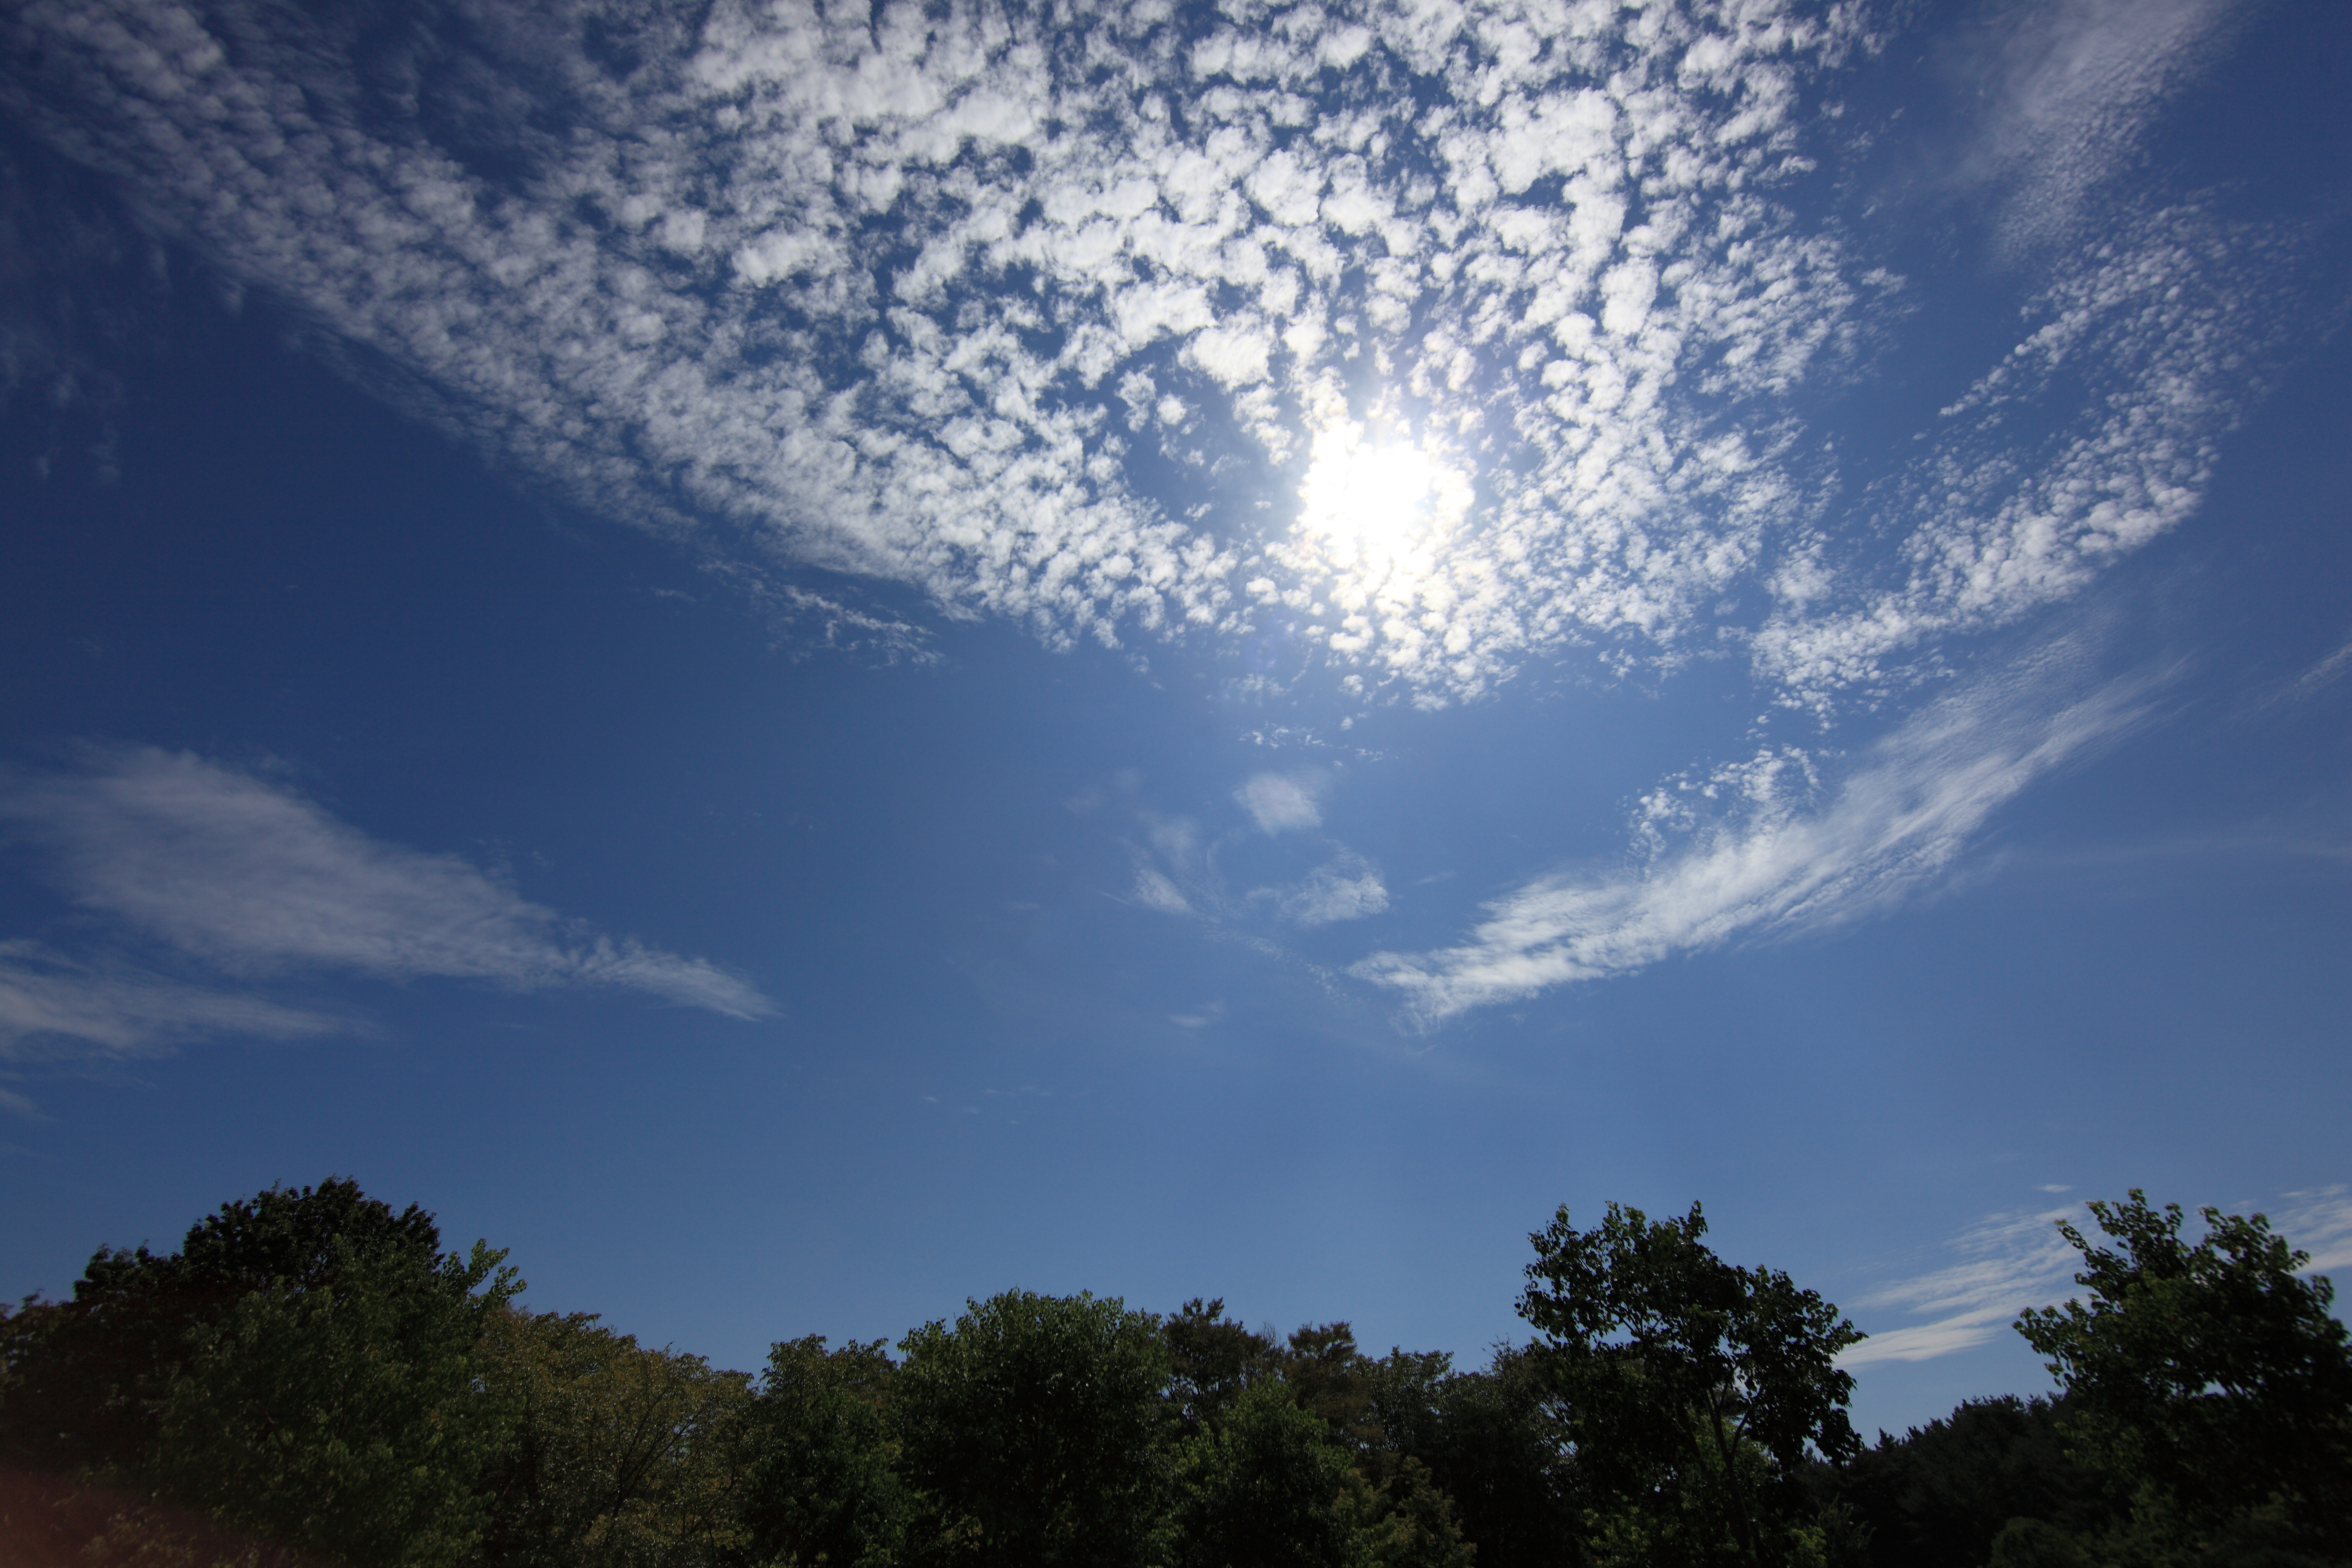
tree, nature, horizon, cloud, sky, sun, sunlight, morning, atmosphere, dusk, daytime, high, weather, cumulus, clouds, cool image, 5d, hires, markii, hi, res, resolution, ibaraki, hitachi, hitachiseasidepark, meteorological phenomenon, atmosphere of earth